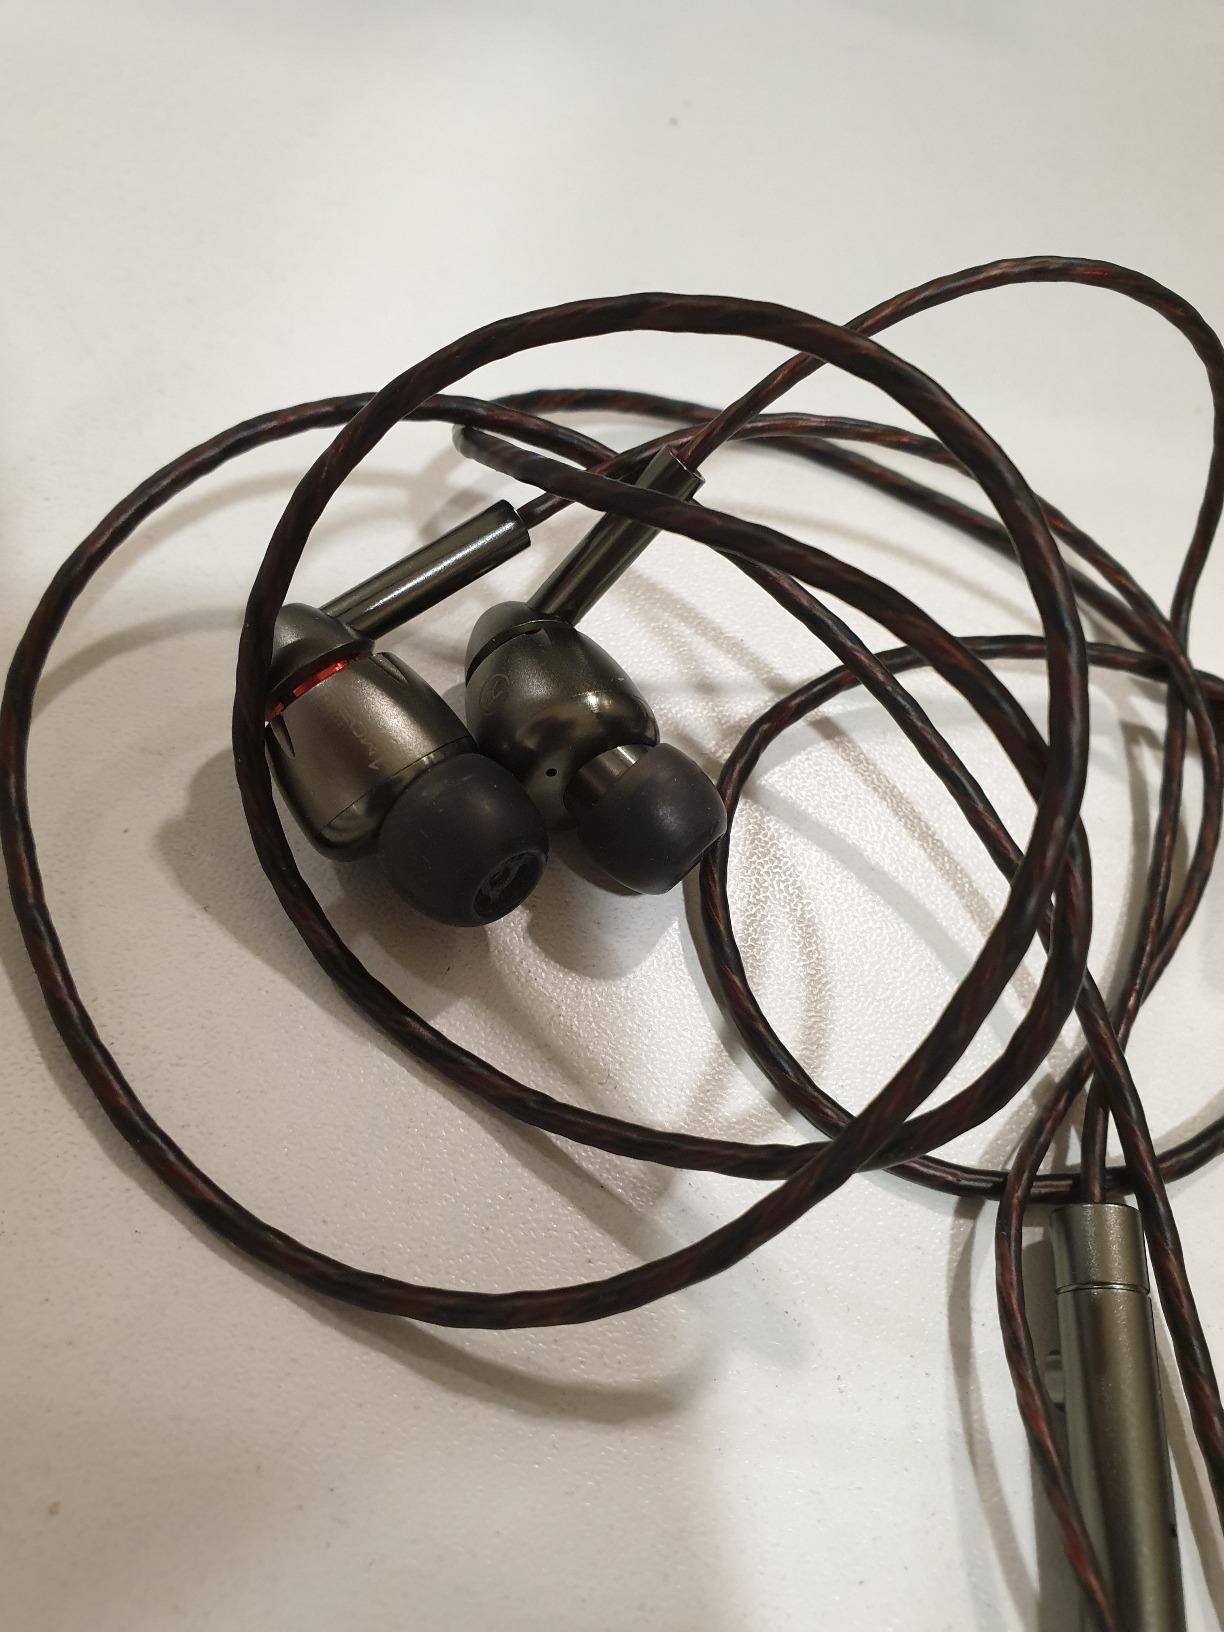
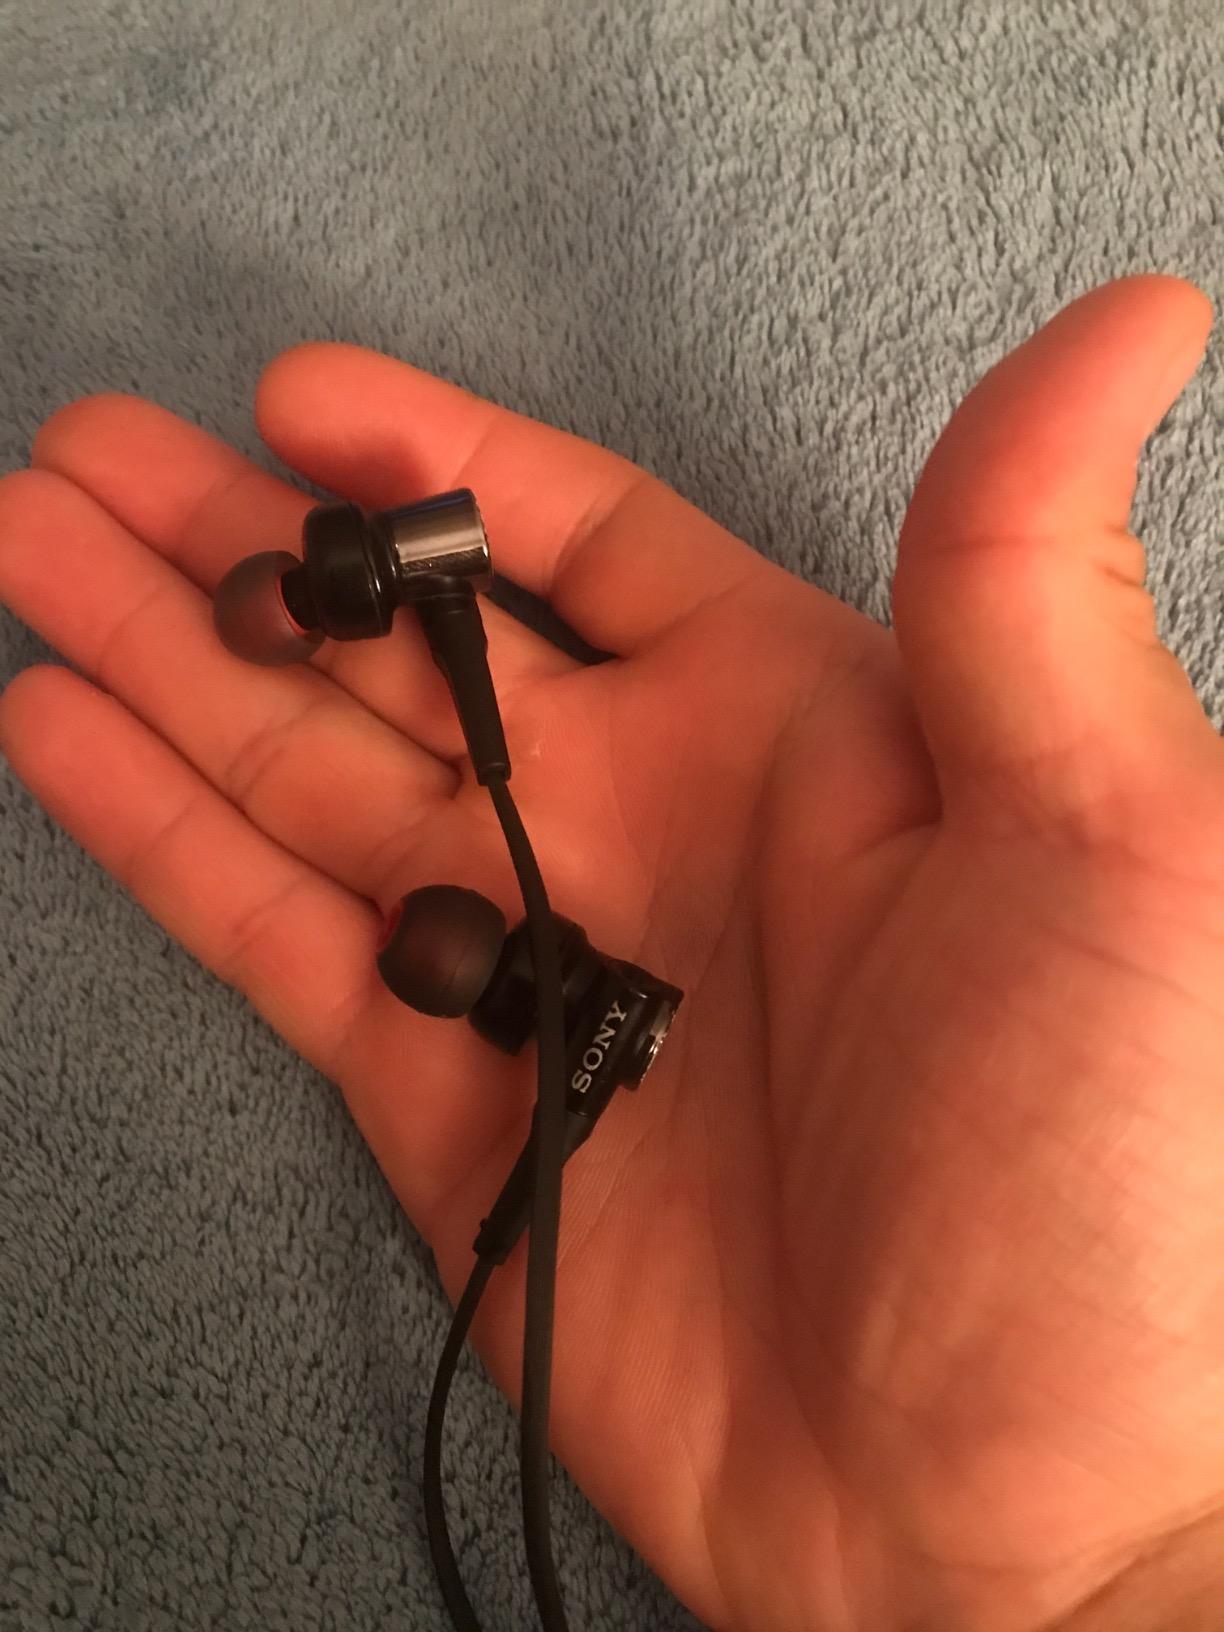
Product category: headphones
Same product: no